Virtual community

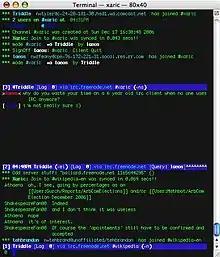
An example of an IRC chat session on Xaric, a text-based client. Shown are two IRC channels and a private conversation.

It was found that young individuals are more bored with politics and history topics, and instead are more interested in celebrity dramas and topics. Young individuals claim that "voicing what you feel" does not mean "being heard", so they feel the need to not participate in these engagements, as they believe they are not being listened to anyway. Over the years, things have changed, as new forms of civic engagement and citizenship have emerged from the rise of social networking sites. Networking sites act as a medium for expression and discourse about issues in specific user communities. Online content-sharing sites have made it easy for youth as well as others to not only express themselves and their ideas through digital media, but also connect with large networked communities. Within these spaces, young people are pushing the boundaries of traditional forms of engagement such as voting and joining political organizations and creating their own ways to discuss, connect, and act in their communities.